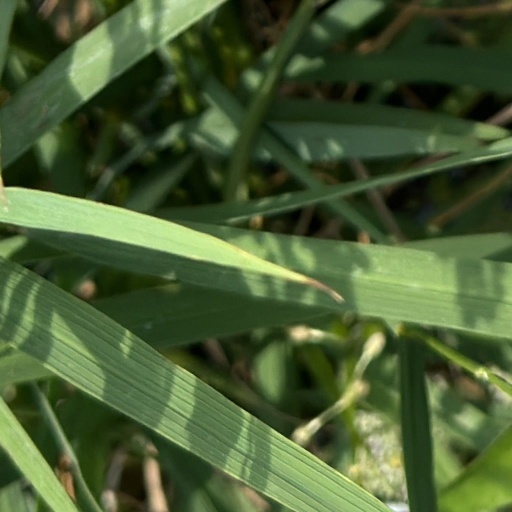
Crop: rice